Lighters (song)

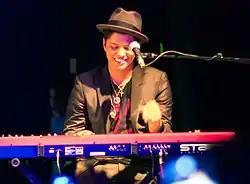
Mars's (pictured) appearance and vocal delivery on the song's chorus was complimented by music critics.

"Lighters" received mixed reviews by most music critics. Most of them commented on the different style of the song when compared to other songs on "Hell: The Sequel", which was met with both positive and negative reception.